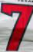
Number: 7